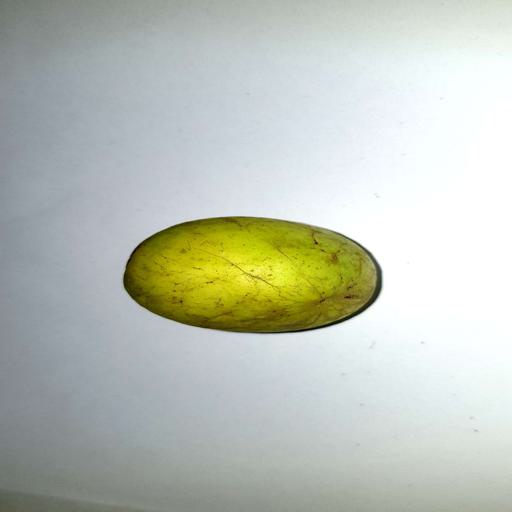
Label: healthy